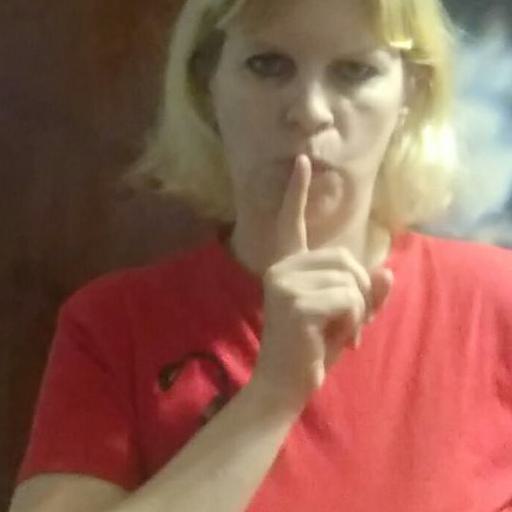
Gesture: mute